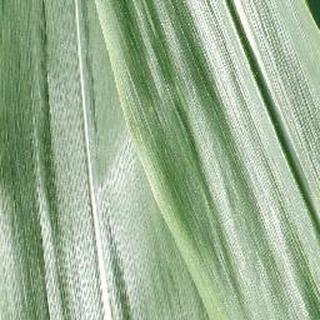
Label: healthy_corn